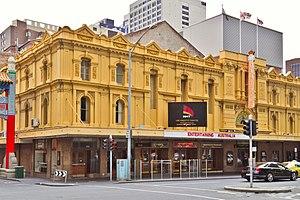
Melbourne est la capitale de l'État du Victoria, en Australie. Deuxième agglomération urbaine du pays après Sydney, le « Grand Melbourne » compte 4 440 300 habitants au recensement officiel de 2014. La ville est située sur la baie de Port Phillip, laquelle ouvre sur le détroit de Bass. Ses habitants sont les Melbourniens. Melbourne est un important centre commercial, industriel et culturel. La ville est souvent qualifiée de capitale « sportive et culturelle » de l'Australie, car elle abrite de nombreuses manifestations et institutions culturelles et sportives parmi les plus importantes du pays.